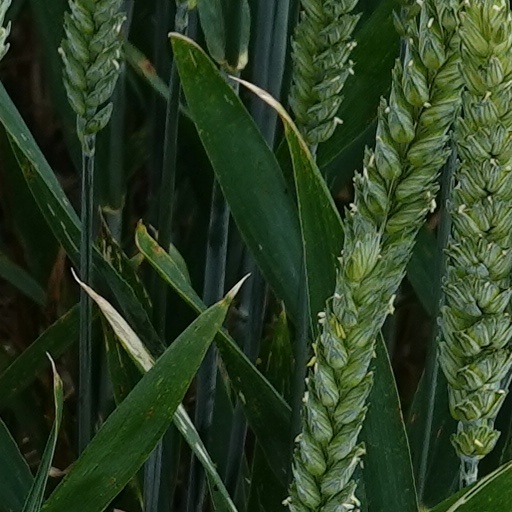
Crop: wheat